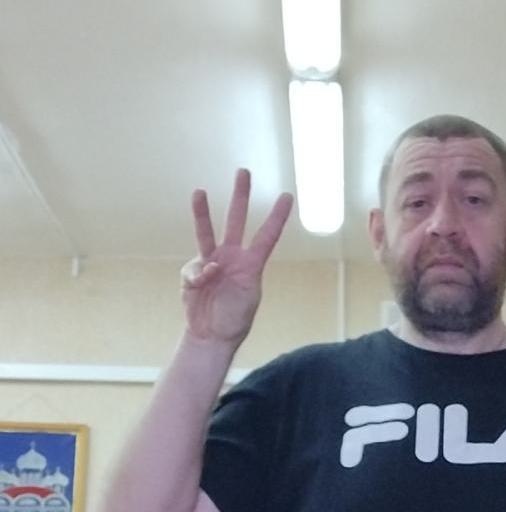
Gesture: three